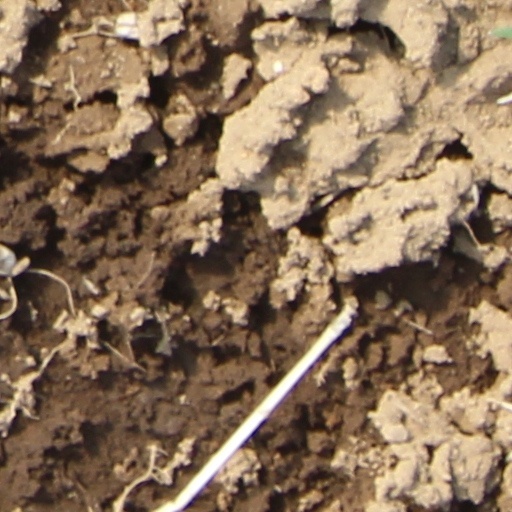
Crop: wheat